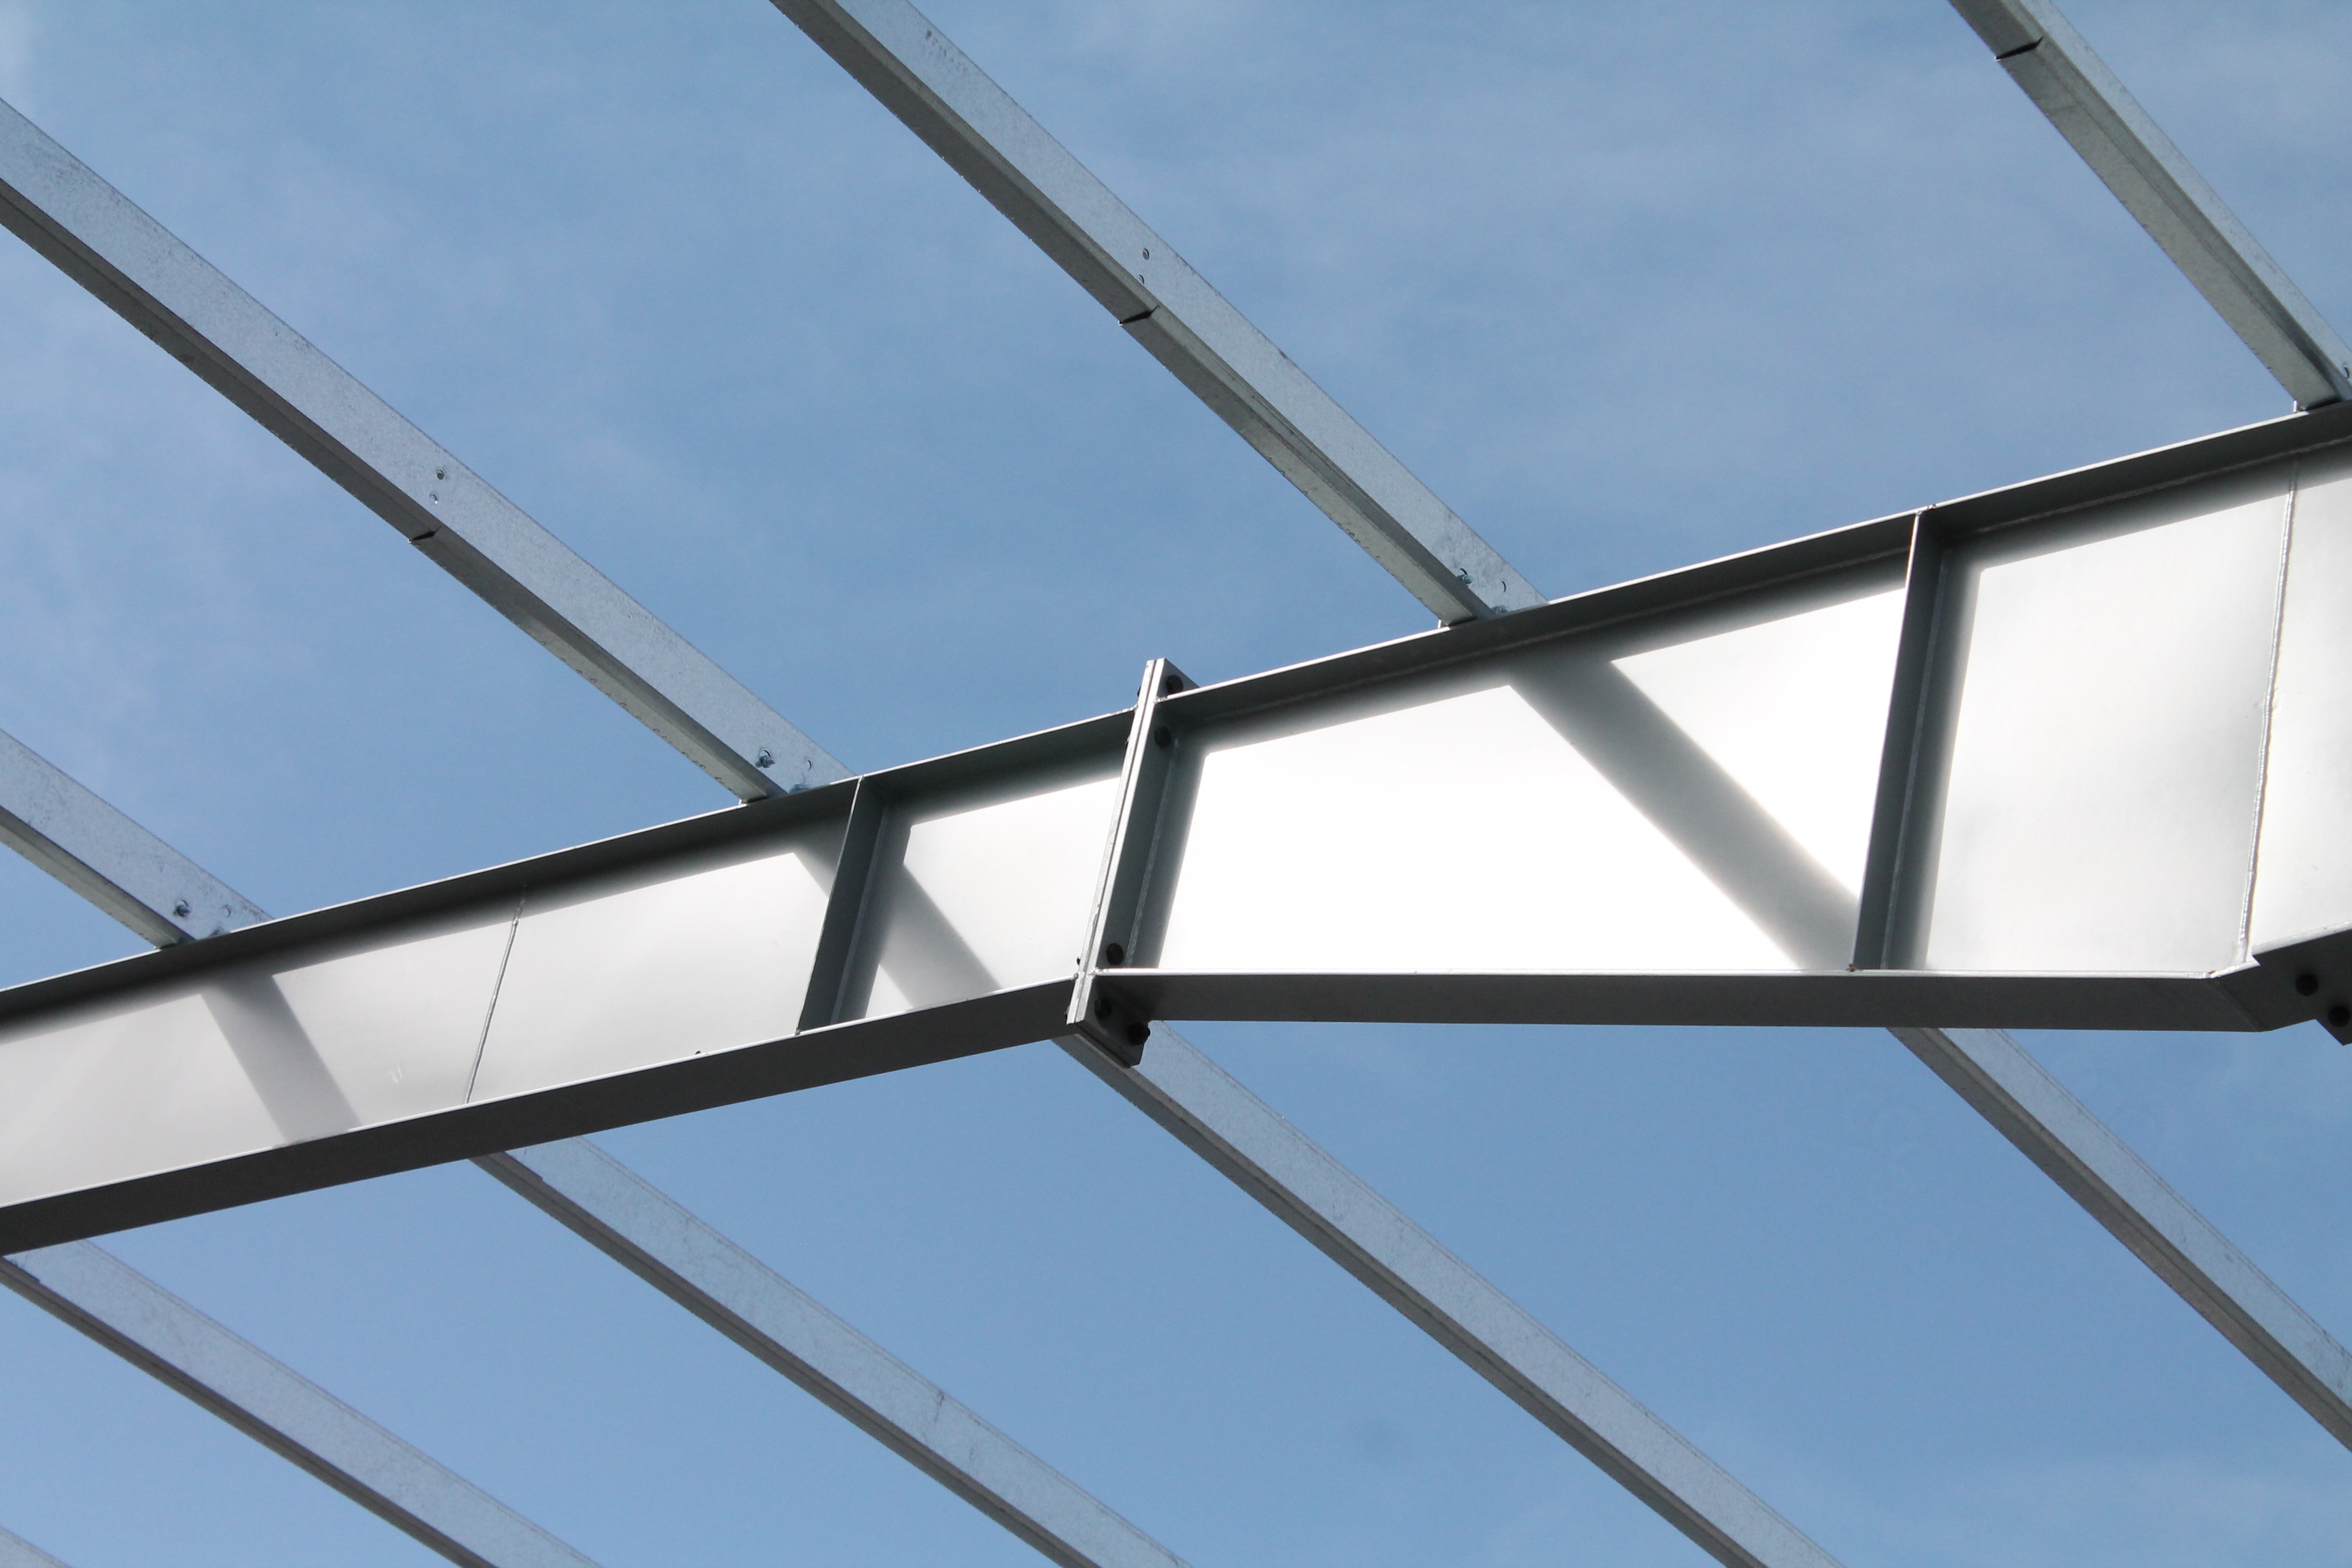
work, architecture, structure, roof, building, urban, beam, steel, construction, line, mast, metal, frame, facade, industrial, blue, exterior, industry, business, handrail, project, engineering, design, framework, build, site, development, daylighting